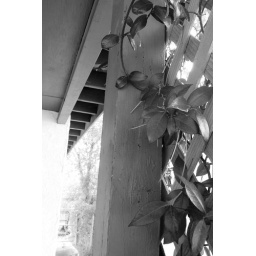
Support column that once held the street numbers visible in Garry Winogrand's classic photograph &amp;quot;New Mexico, 1957&amp;quot;